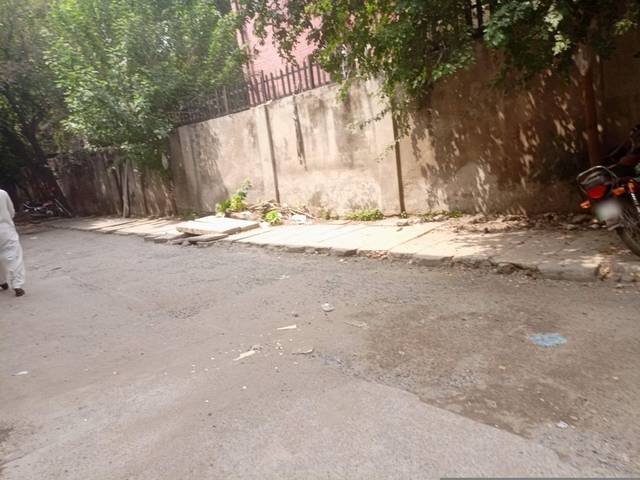
Region: Pakistan
Coordinates: 31.566, 74.322